Louis-Jacques Rondeleux

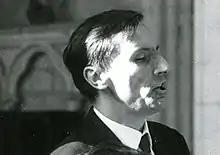
Louis Jacques Rondeleux en 1969

Louis-Jacques Rondeleux (24 October 1923 – 2 November 2000) was a 20th-century French lyrical artist (baritone).